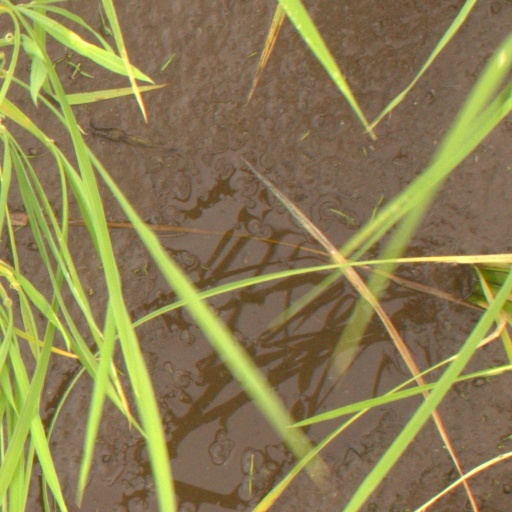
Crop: rice